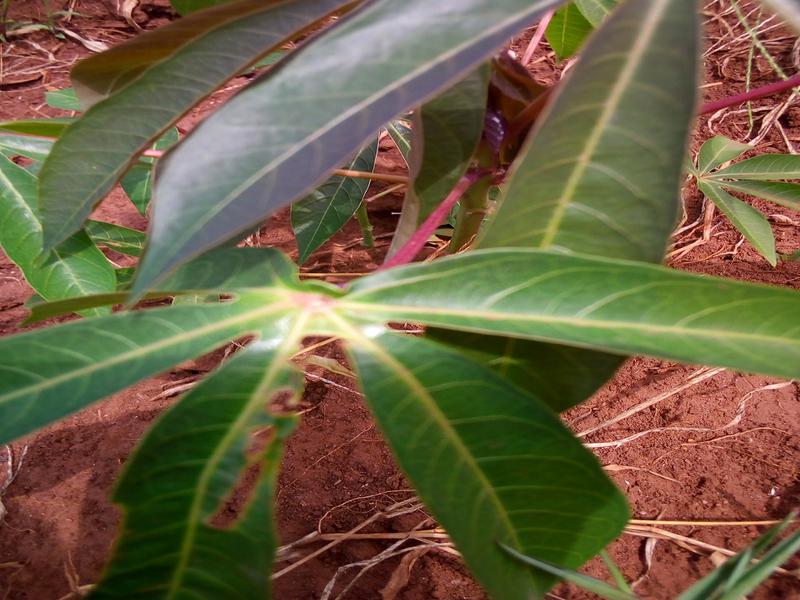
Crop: cassava
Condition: healthy